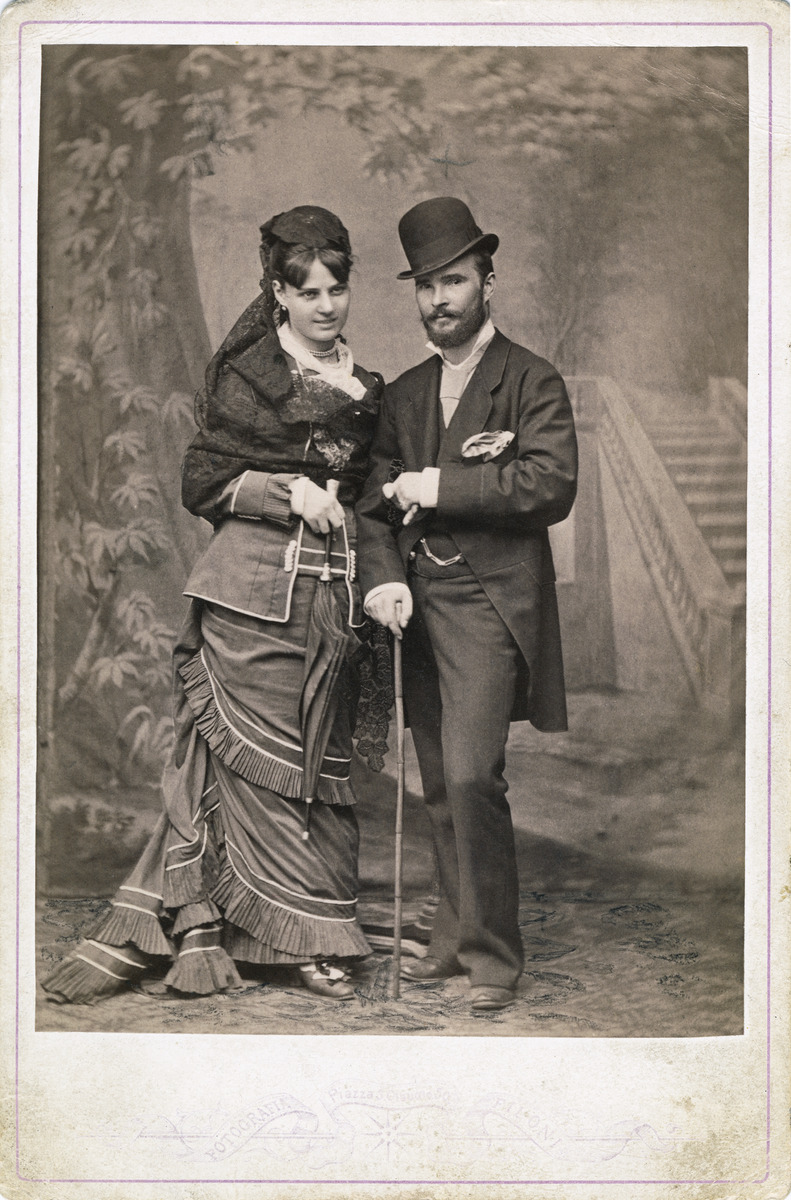
Kuvanveistäjä Johannes Takanen (1849 - 1885) ja hänen morsiamensa Giancinta o
sisällön kuvaus: Kuvanveistäjä Johannes Takanen (1849 - 1885) ja hänen morsiamensa Giancinta o.s. Biavasco Italiassa, todennäköisesti Roomassa. mustavalkoinen
Ajankohta: kuvausaika 18780102 n
Aiheet: Biavasco Giacinta, Takanen,  ,, Takanen, Johannes,  ,, avioliittoavioliitto, perheet, sukulaisuus, sukulaiset, aviopuolisot, aviovaimot, aviomiehet, vaatteet asusteet hatut, sateenvarjot, korut, helmet